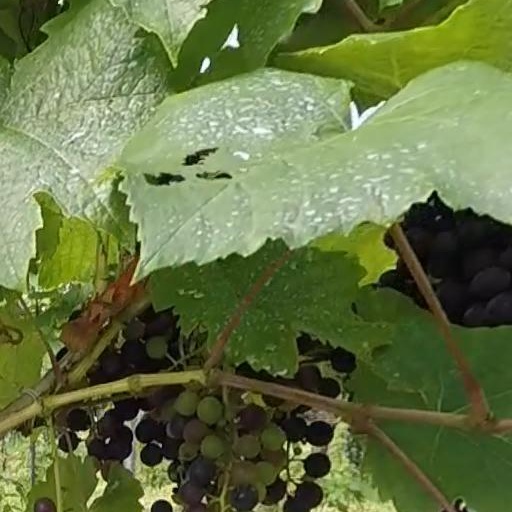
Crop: grape